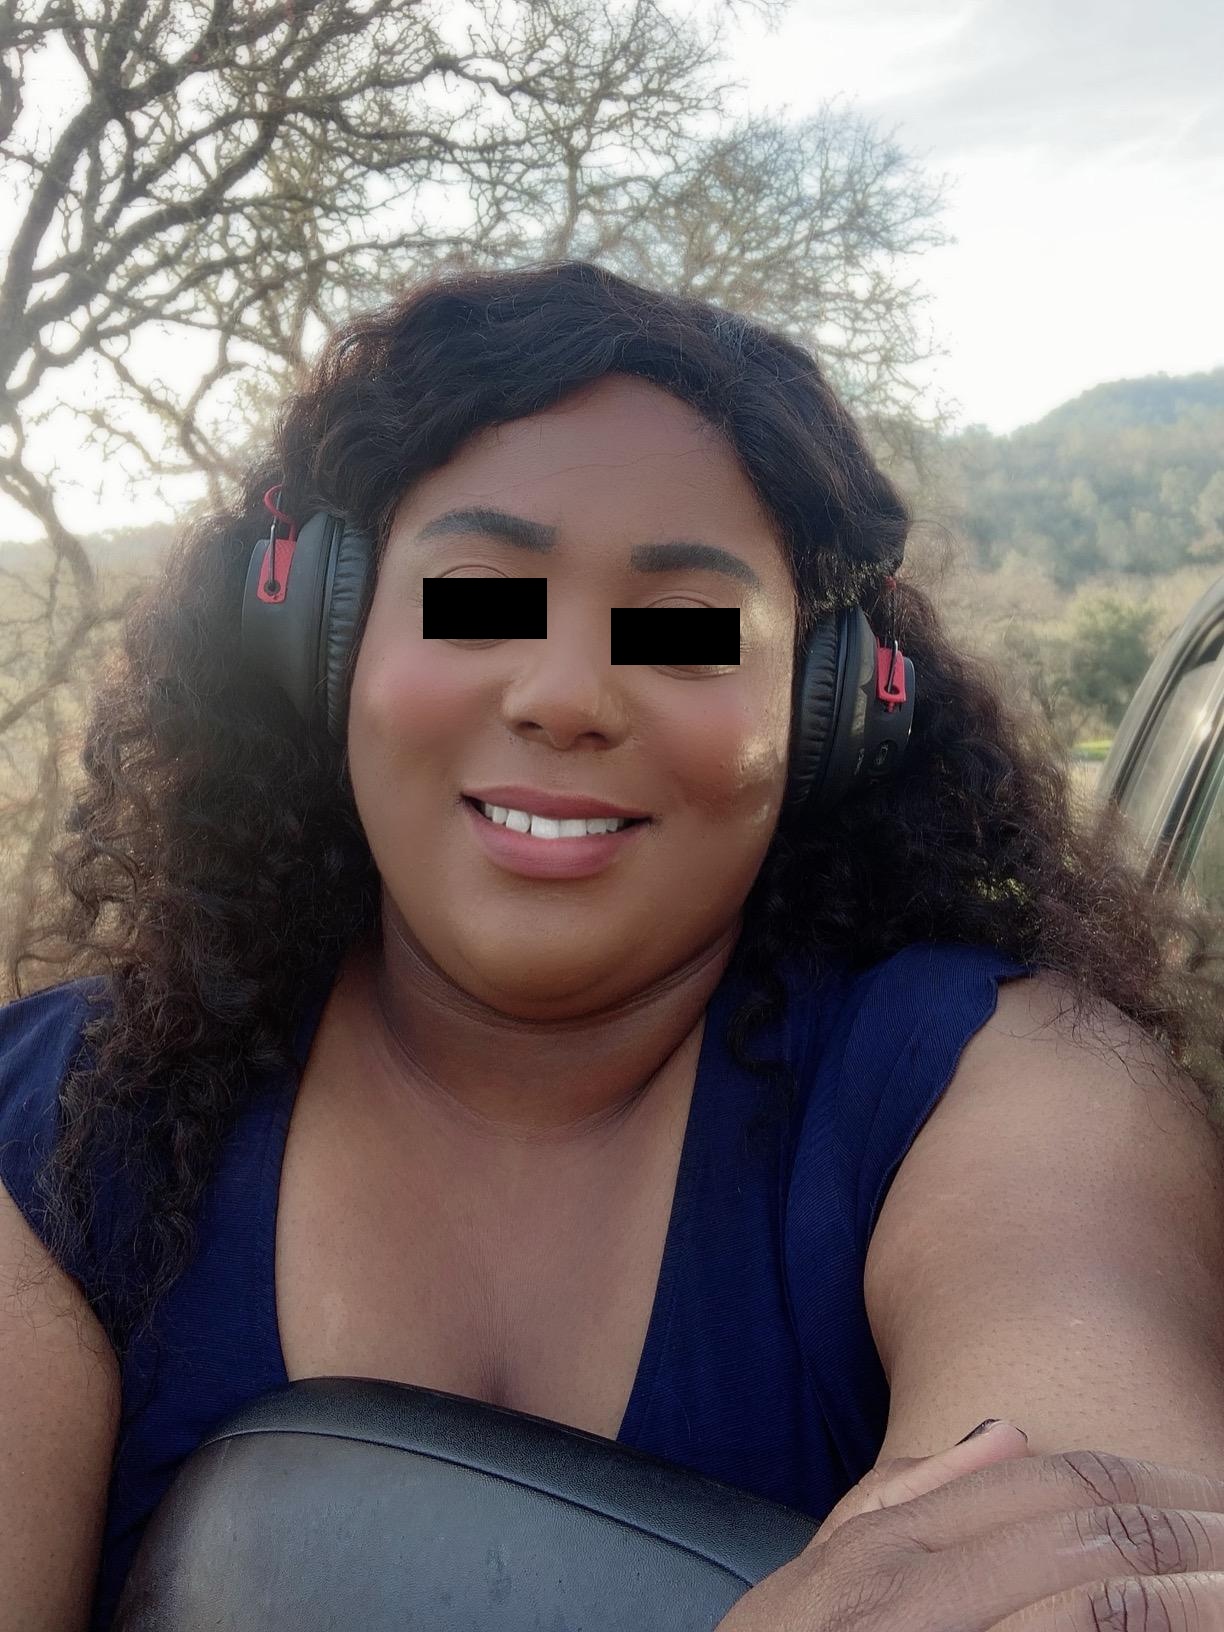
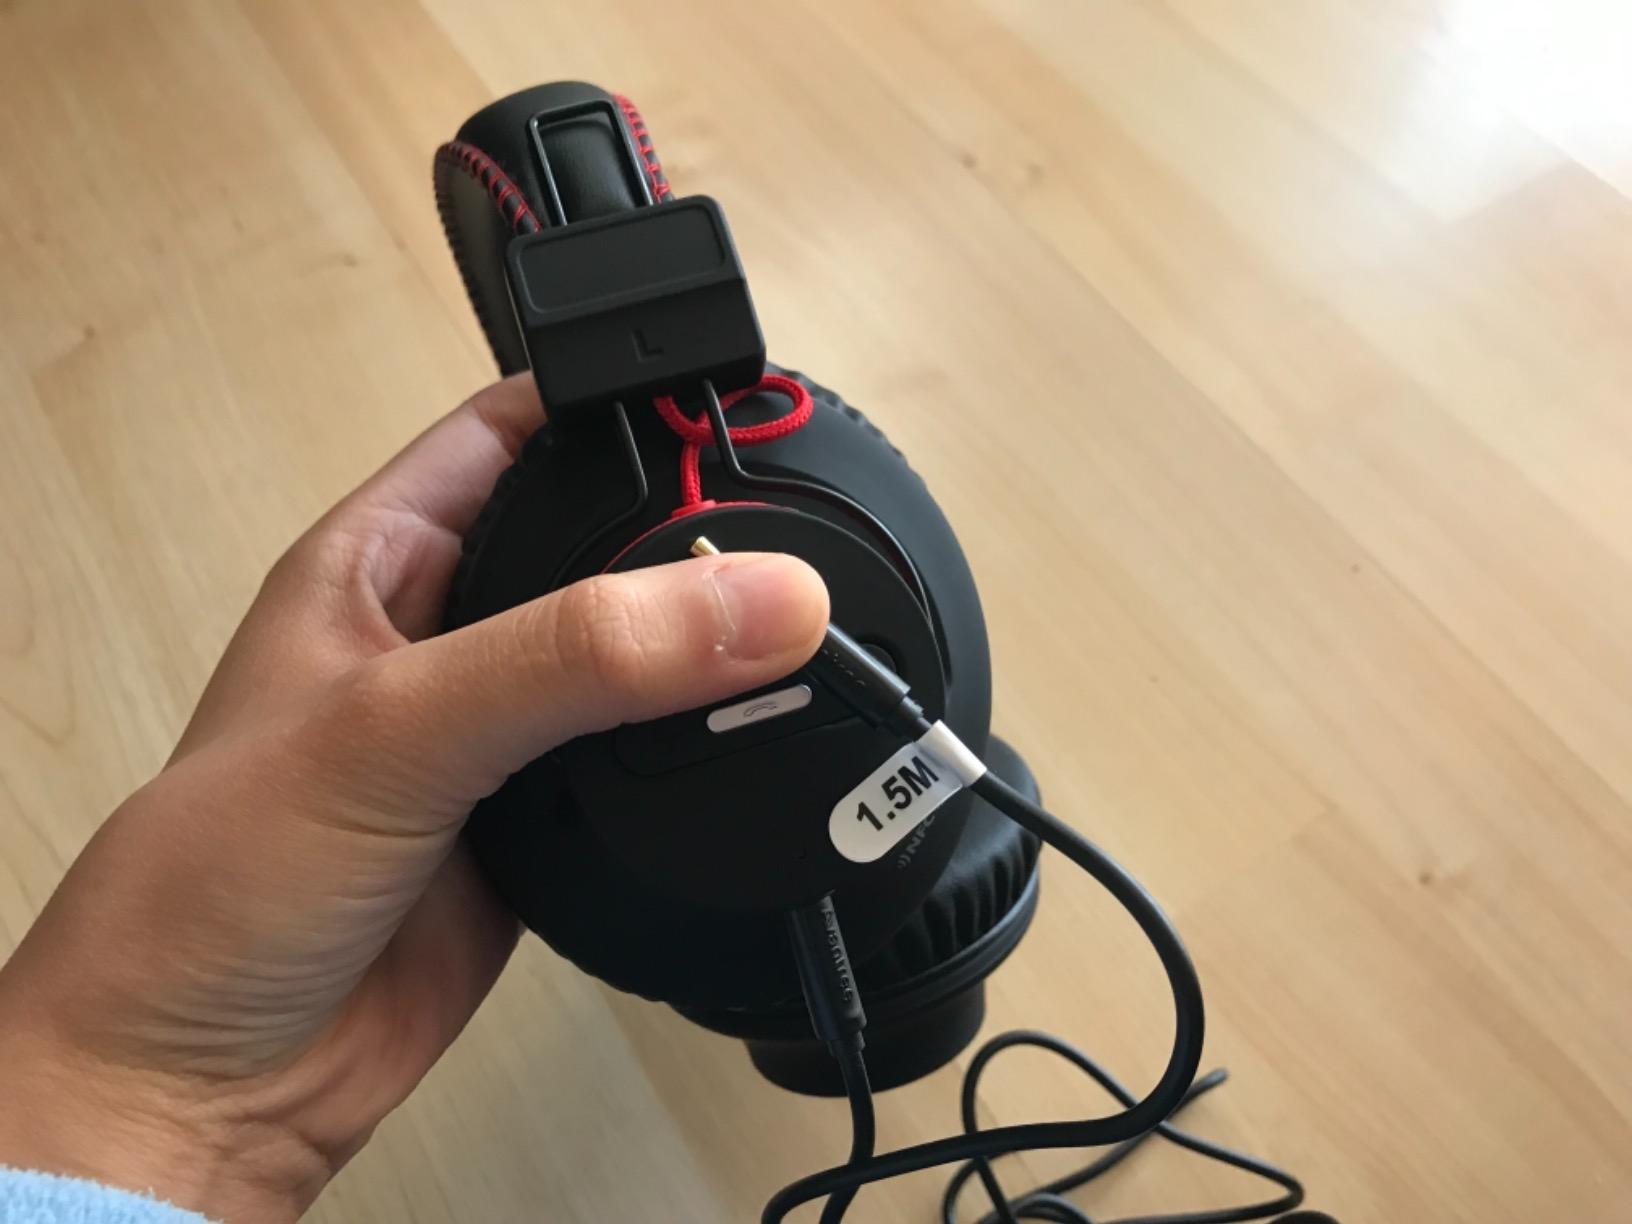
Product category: headphones
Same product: yes